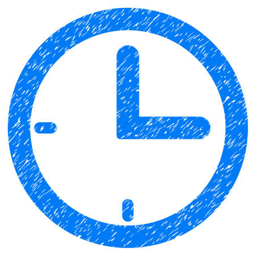
time grainy textured icon for overlay watermark stamps .